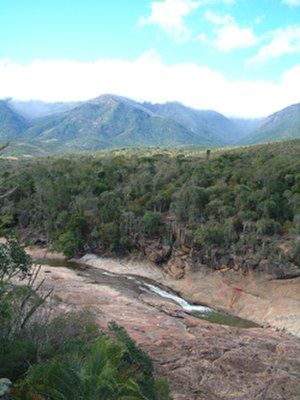
Nationalpark Andohahela
Nationalpark Andohahela - Landskab i Nationalpark Andohahela
Nationalpark Andohahela er en nationalpark i kategori II i World Conservation Unions klassificering, beliggende nær den sydlige ende af Madagaskar. Sammen med fem andre nationalparker blev de i 2007 under navnet Atsinananas regnskove opført på UNESCO-Verdensarvsliste